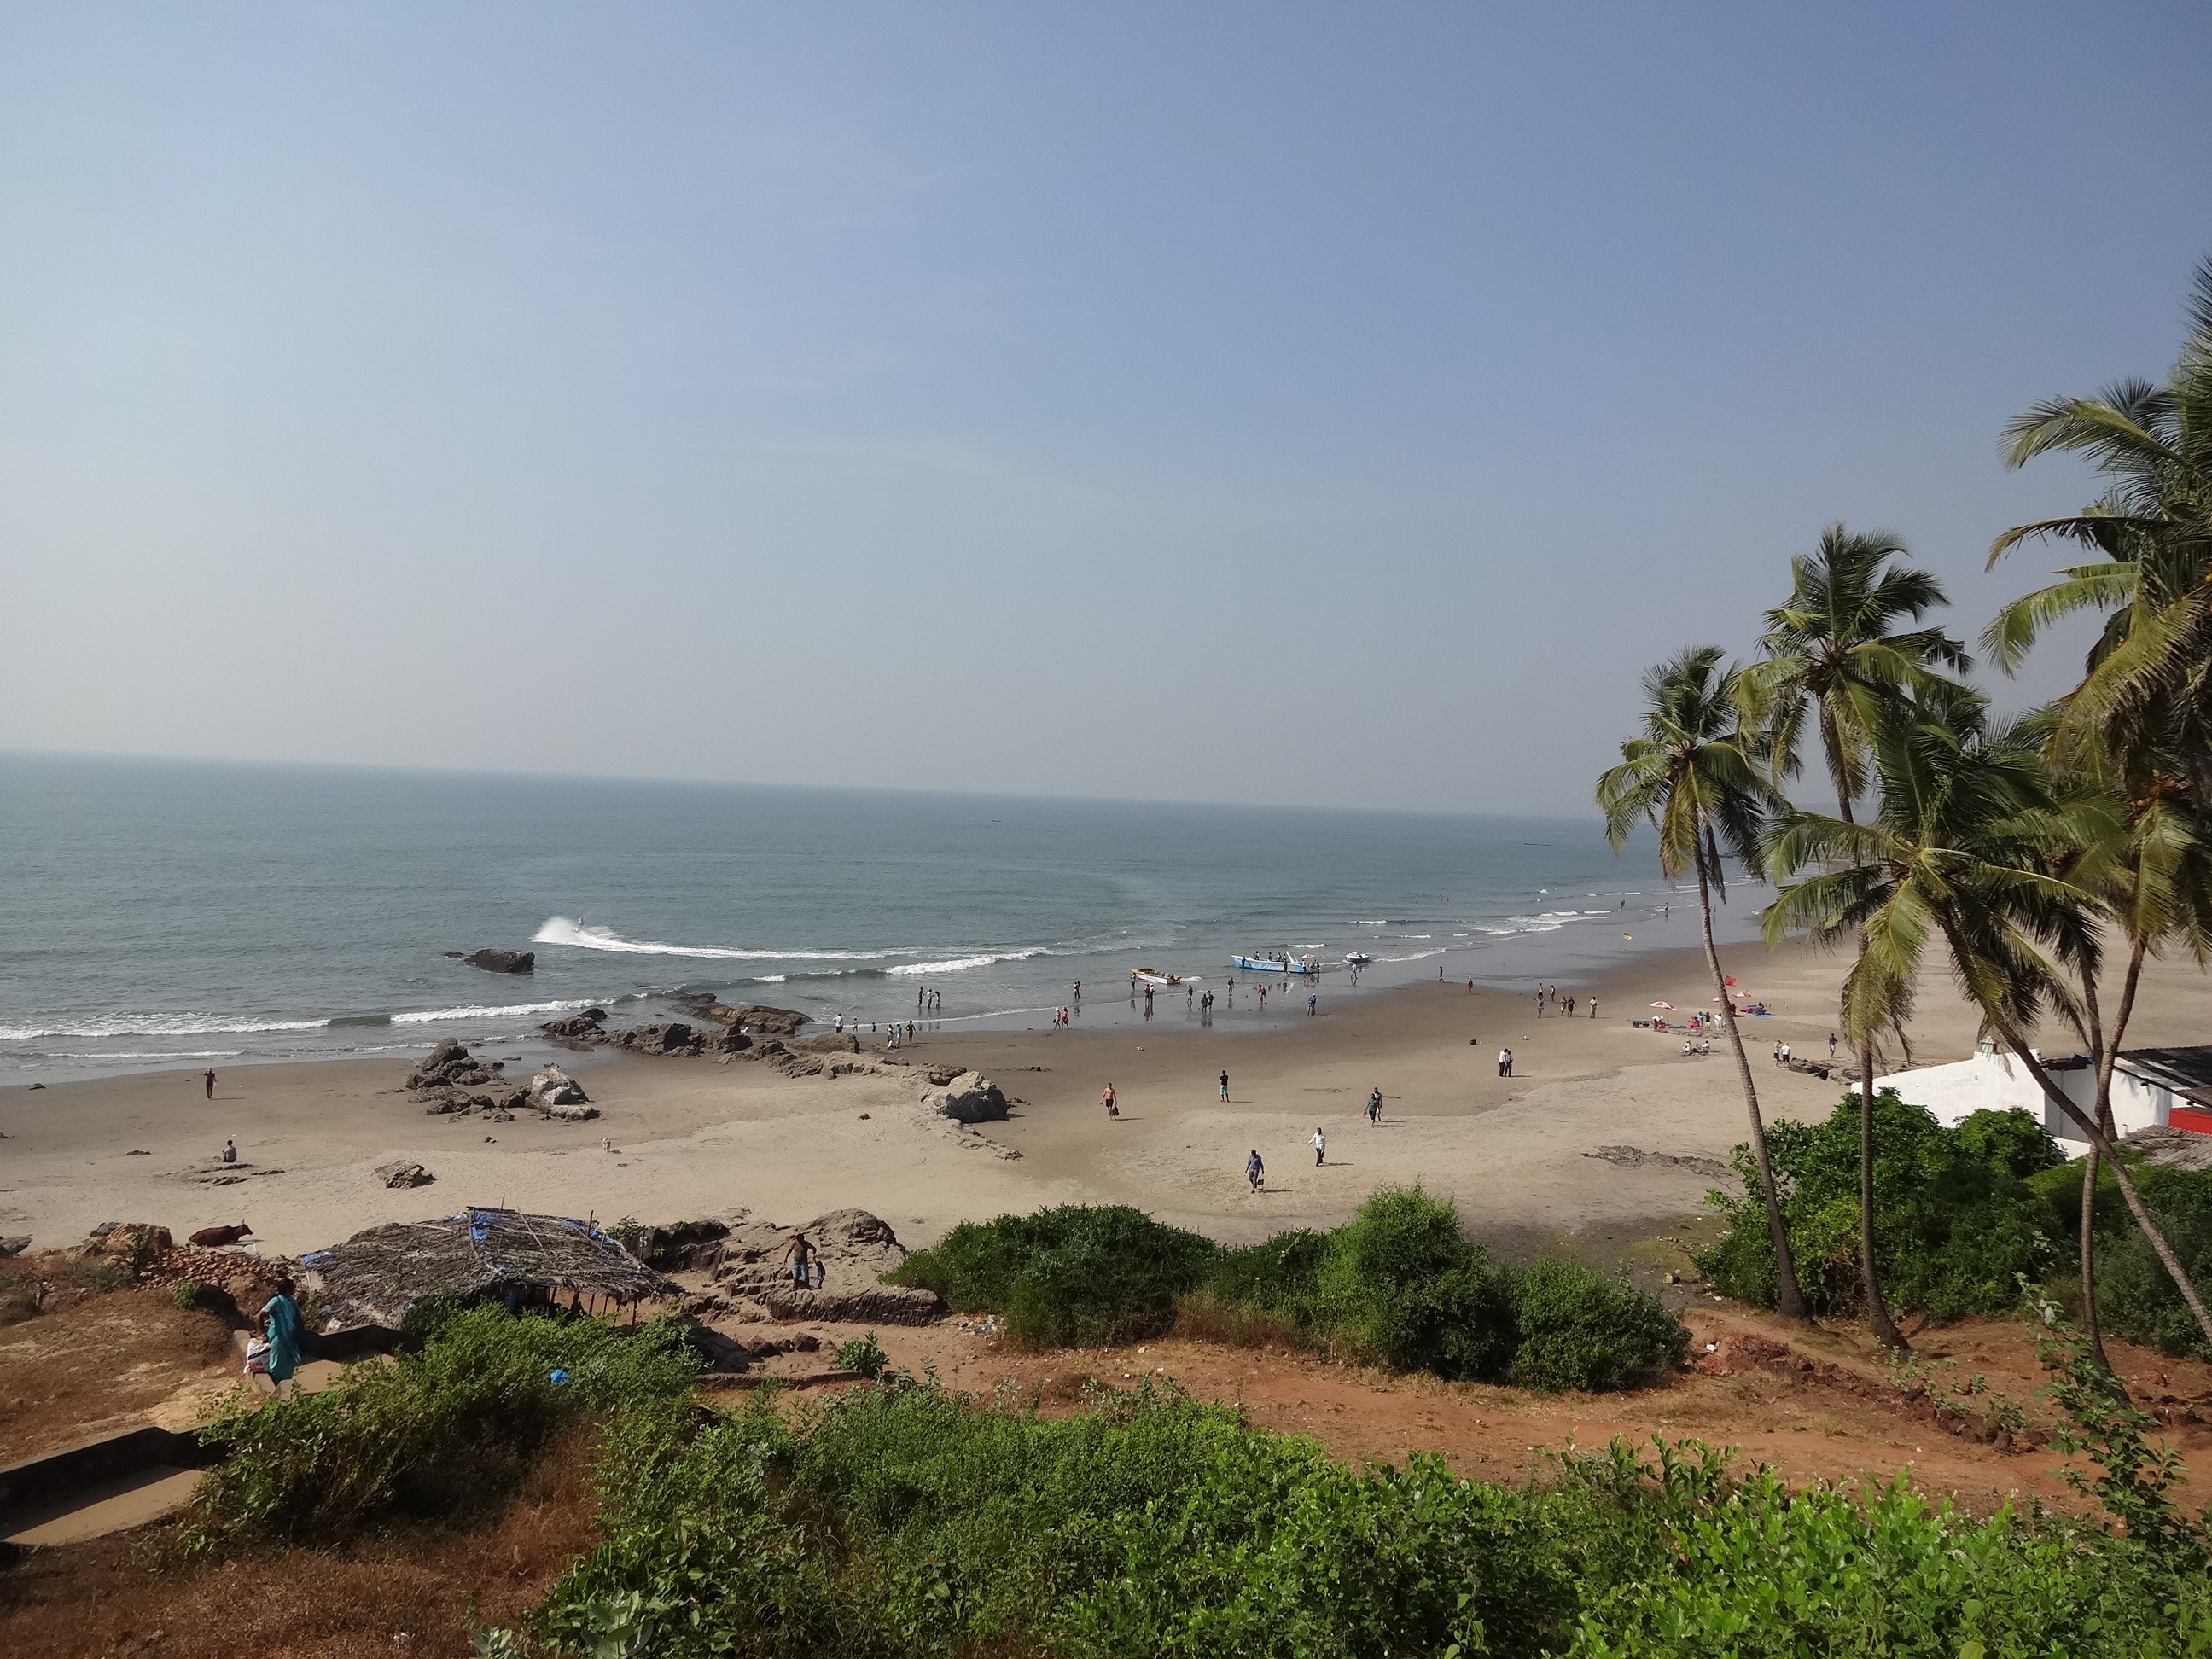
beach, landscape, sea, coast, water, nature, ocean, people, sky, shore, coastal, vacation, cove, scenic, tropical, seascape, scenery, bay, blue, tourism, flora, body of water, greenery, trees, outdoors, sandy, fun, resort, holidays, beaches, palms, tropics, cape, coconut trees